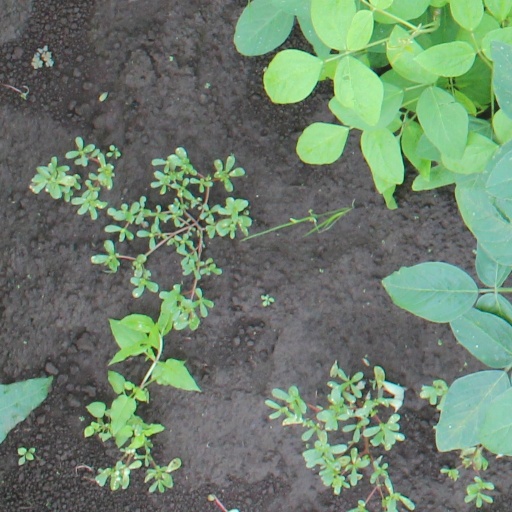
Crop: soybean